Royal Fusiliers

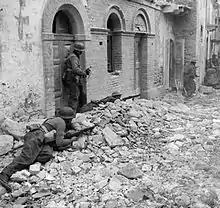
Infantrymen of the 1st Battalion, Royal Fusiliers reconstruct a street-fighting scene in a street in Caldari, Italy, 17 December 1943.

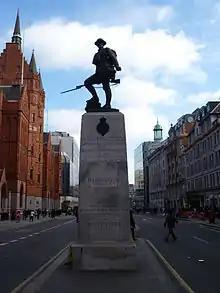
The Royal Fusiliers War Memorial on Holborn, a memorial to Royal Fusiliers killed in both the First and Second World Wars.

The 8th and 9th (Service) Battalions landed in France; they both saw action on the Western Front as part of the 36th Brigade of the 12th (Eastern) Division. The 10th (Service) Battalion, better known as the Stockbrokers' Battalion, was formed in August 1914 when 1,600 members of the London Stock Exchange and others from the area joined up: 742 were killed or missing in action on the Western Front. The battalion was originally part of the 54th Brigade of the 18th (Eastern) Division, transferring to the 111th Brigade, 37th Division. The 11th, 12th, 13th and 17th (Service) Battalions landed in France; all four battalions saw action on the Western Front: the 11th Battalion being part of the 54th Brigade, 18th (Eastern) Division, the 12th with the 73rd Brigade, later the 17th Brigade, 24th Division, the 13th with the 111th Brigade, 37th Division and the 17th with the 99th Brigade, 33rd Division, later transferring to the 5th and 6th Brigades of the 2nd Division.